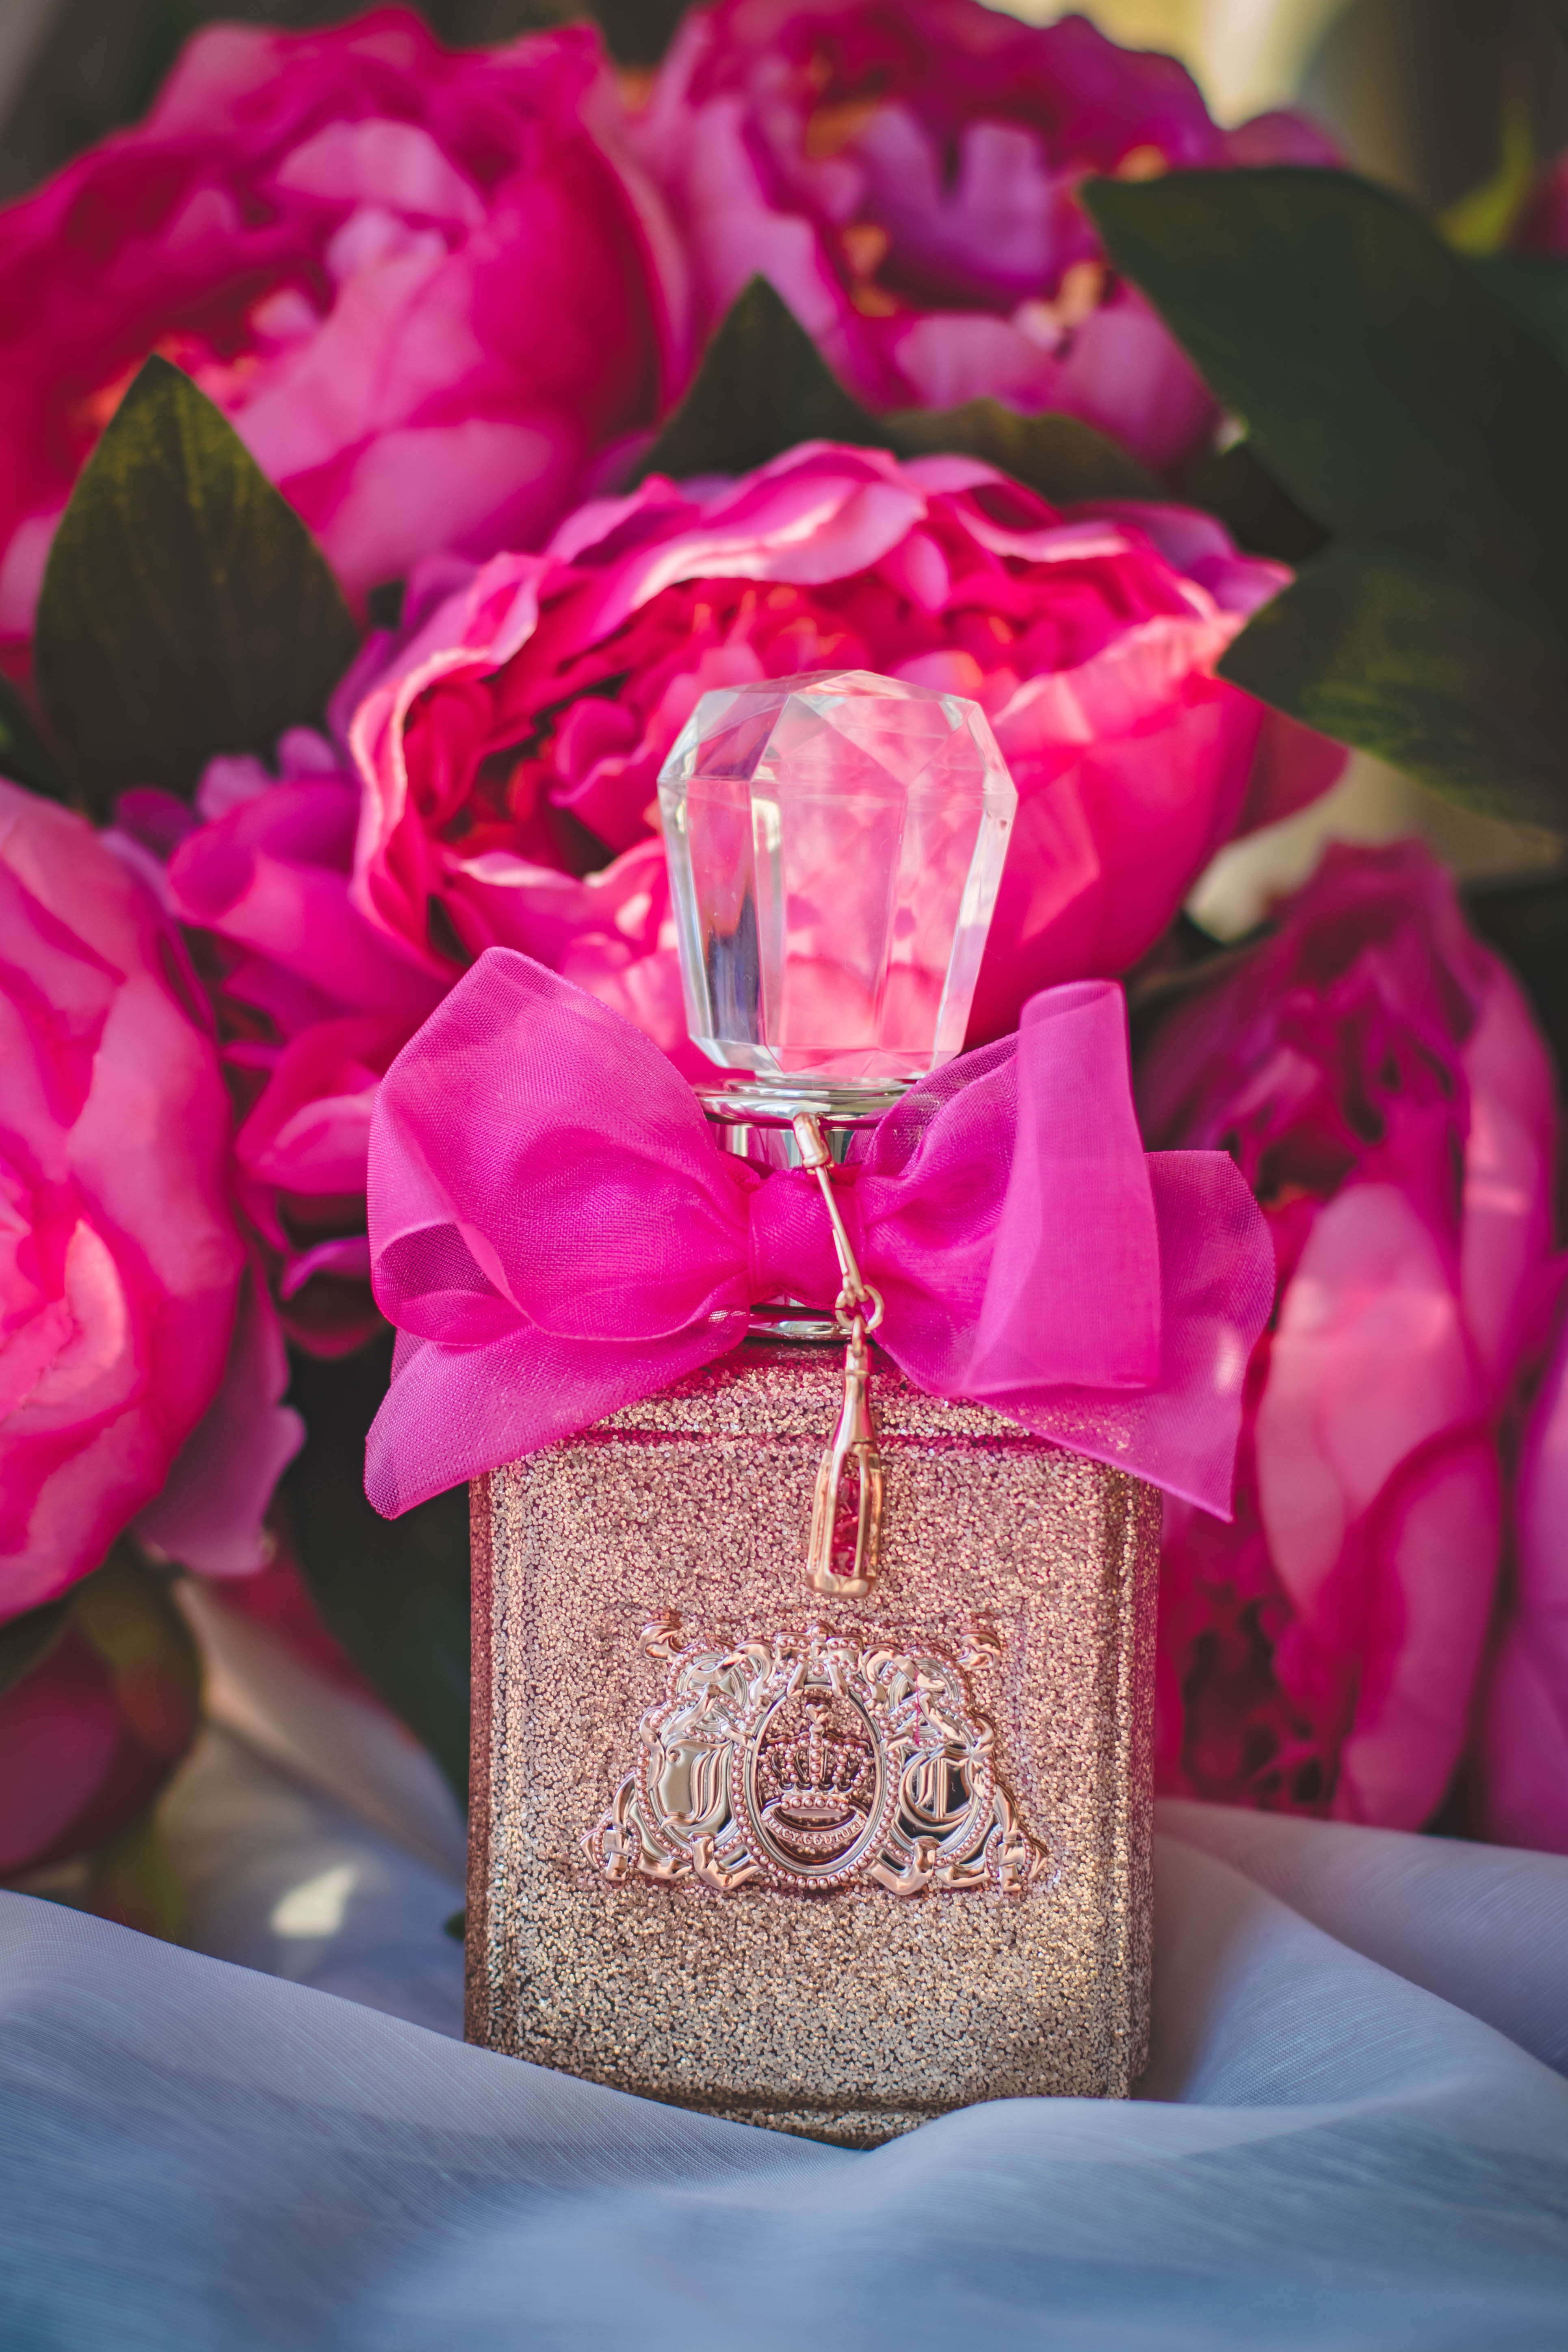
pink, red, rose, cut flowers, flower, party favor, magenta, garden roses, centrepiece, plant, rose family, petal, rose order, still life, wedding favors, ribbon, floral design